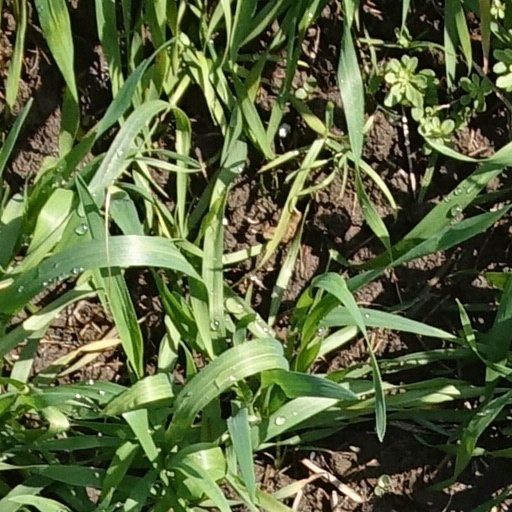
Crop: wheat